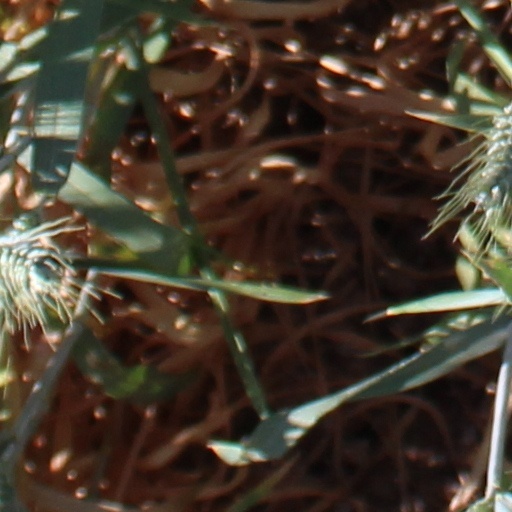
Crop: wheat